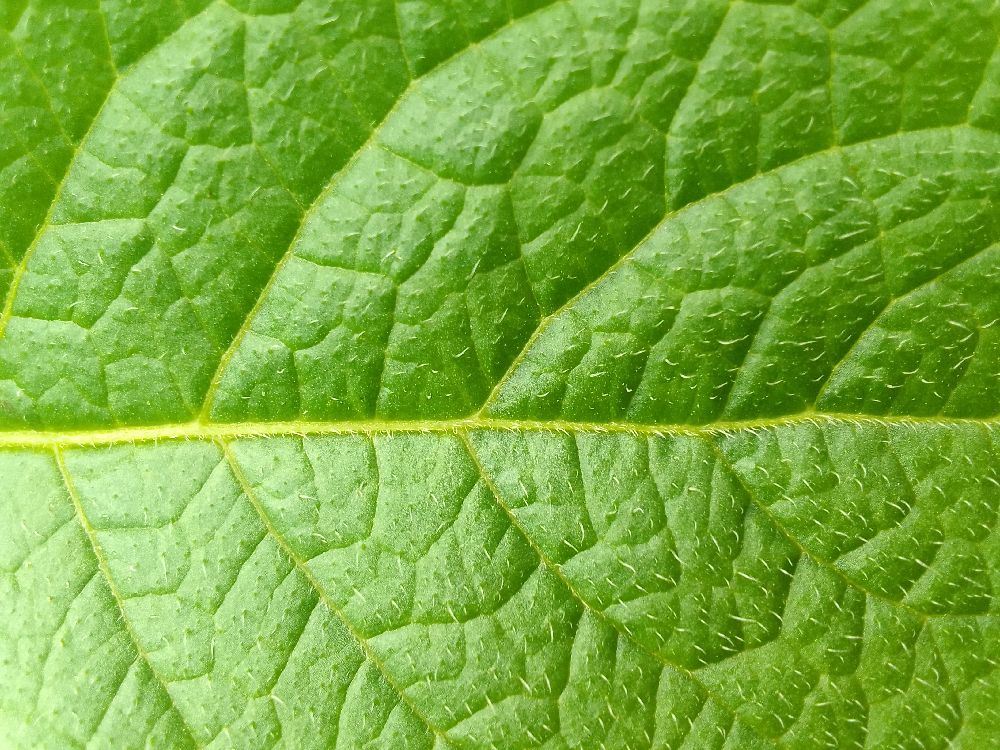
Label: Healthy